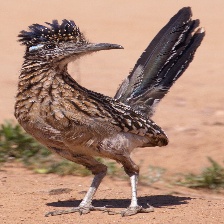
Species: ROADRUNNER
Scientific name: GEOCOCCYX